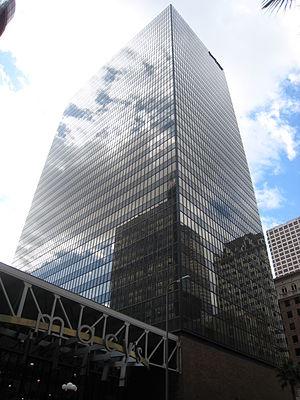
Cette liste des plus hauts immeubles de Los Angeles recense en fonction de leur hauteur les gratte-ciel situés dans la ville américaine de Los Angeles, en Californie. Le plus haut bâtiment de la ville est la U.S. Bank Tower, inaugurée en 1989 ; elle compte 73 étages surplombe de 310 mètres de haut Downtown Los Angeles. C'est également le plus haut édifice de Californie, et le dixième plus haut bâtiment du pays. Le deuxième gratte-ciel de Los Angeles et de Californie est l'Aon Center, de 262 mètres de haut. Huit des dix plus hauts édifices de Californie sont situés à Los Angeles.